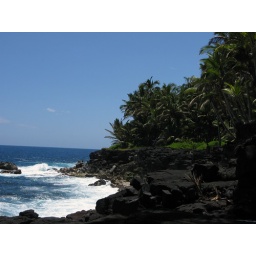
Off a cliff above a black sand beach near the eastern tip of the big island.